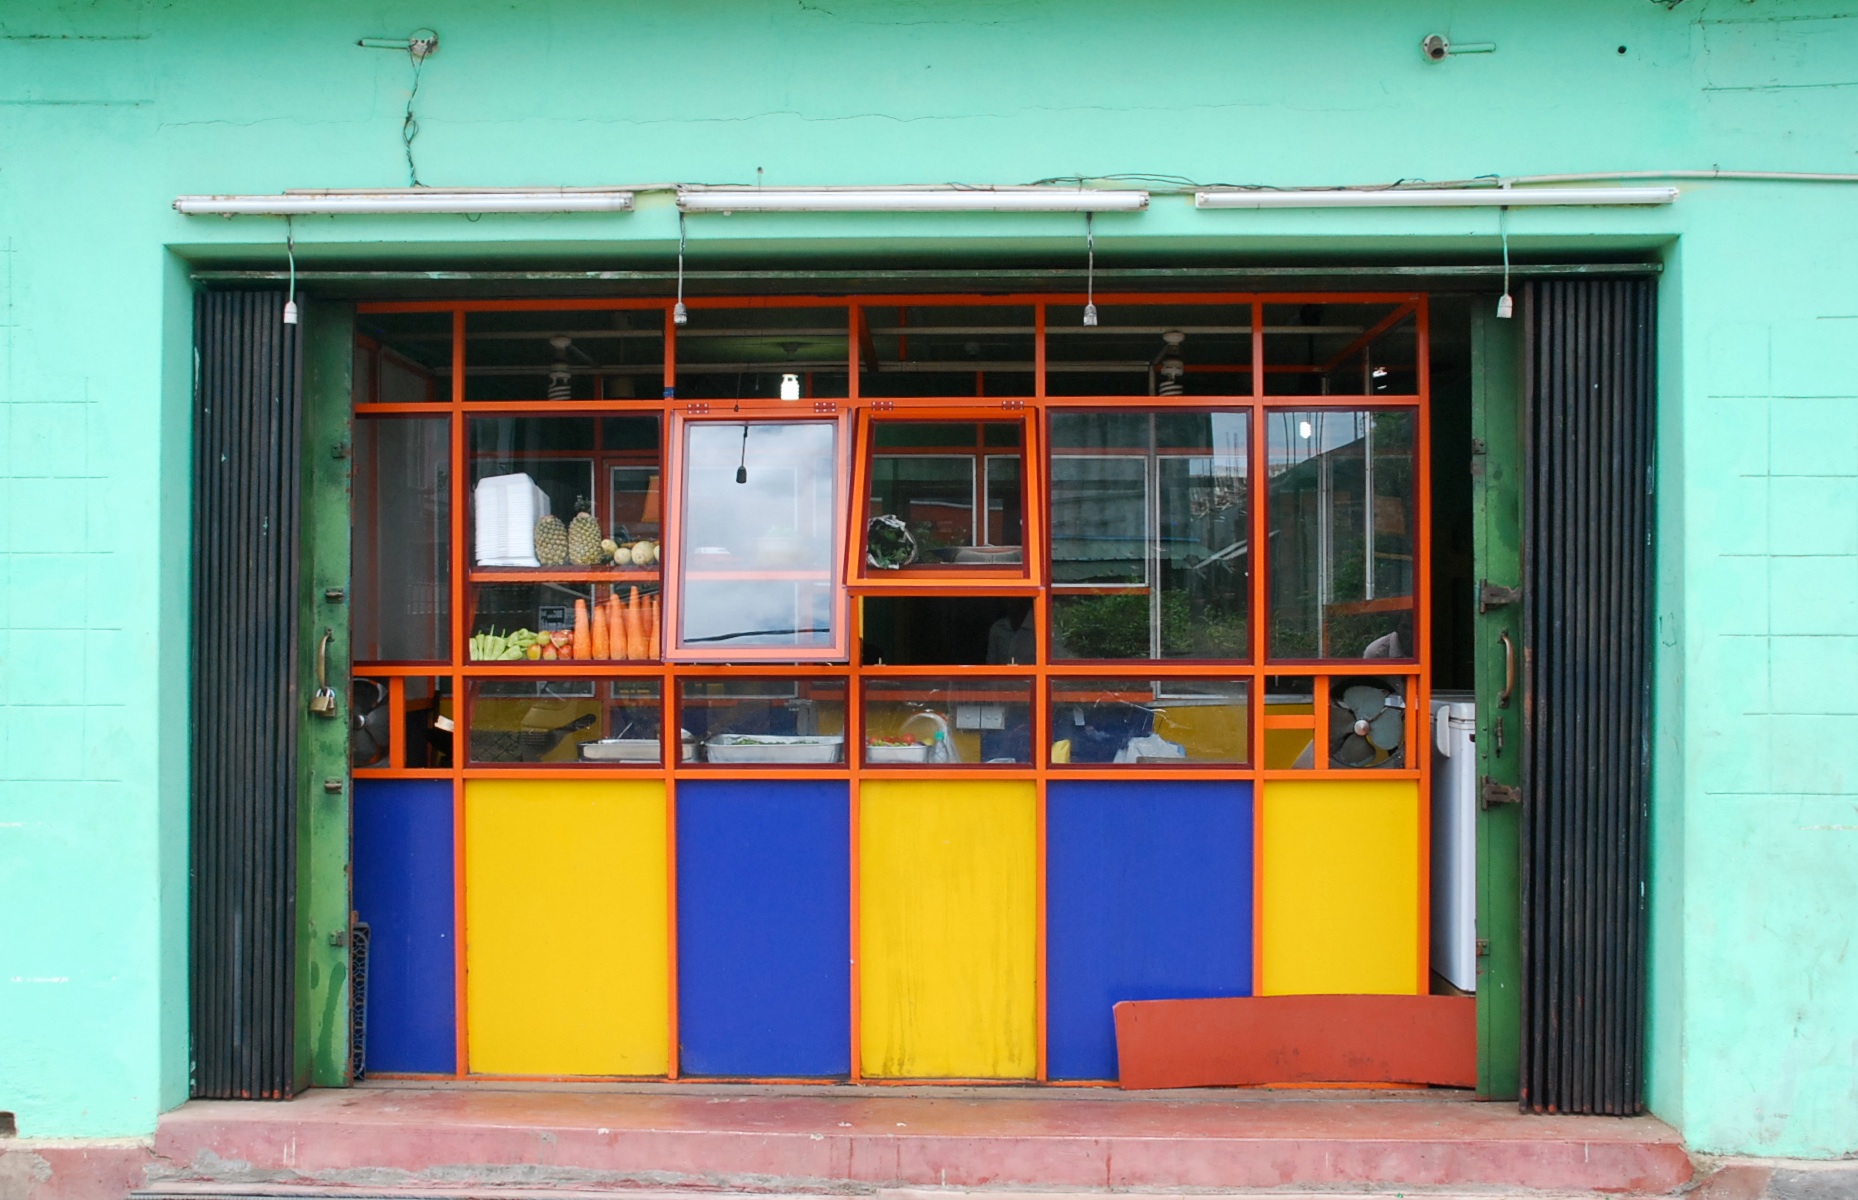
window, building, store, color, facade, colorful, door, interior design, movable barrier, window covering